Princes Street, Dunedin

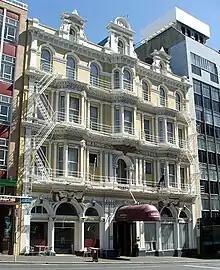
Wain's Hotel building, in the Exchange

The lower Exchange and area immediately to the south of it contains some other notable buildings, including several of Dunedin's more notable former and current public houses. Among these are Wain's Hotel, the Provincial Hotel (at the foot of Stafford Street), the Empire Tavern, and the former Prince of Wales Hotel. Wain's Hotel, immediately opposite the former Post Office building, is an imposing Italianate structure built in 1878 from designs by Mason and Wales. The Empire Tavern also has a long history, and claims to be Dunedin's oldest pub, having been continuously licensed since 1858. Its recent past is closely tied with the Dunedin sound music scene of the 1980s, of which it was a principal venue. Prior to its gutting by fire in the 1980s, the Prince of Wales Hotel, a block further down Princes Street, was noted for an unusual gimmick, in that the upstairs restaurant facilities were extensively themed on old railway carriages, and included in their decor several original vintage pieces of rolling stock. The Prince of Wales was later (1992–2010) the location of one of the city's top restaurants, Bell Pepper Blues.